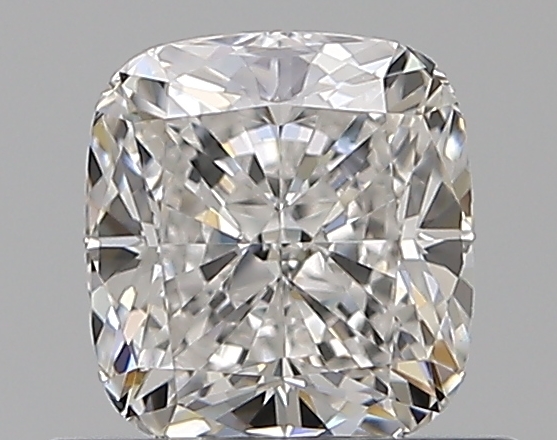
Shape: cushion
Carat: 0.7
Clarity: VVS2
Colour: E
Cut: EX
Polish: EX
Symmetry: EX
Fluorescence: N
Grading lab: GIA
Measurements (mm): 5.17 x 4.78 x 3.33